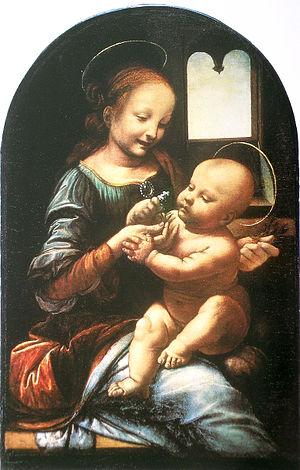
L'Étude pour la Madone au chat est un ensemble de deux dessins du peintre florentin Léonard de Vinci, réalisés vers 1480, figurant au recto et au verso d’une feuille de papier actuellement conservée au British Museum de Londres après avoir fait partie de la collection du prince Nicolas Esterházy.
La Madonna Benois pourrait être l’une des deux Madones commencées par Léonard de Vinci, comme il le dit lui-même, en octobre 1478. L’autre pourrait être La Madone à l'œillet, conservée à l’Alte Pinakothek de Munich.